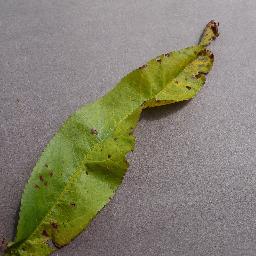
Label: Peach___Bacterial_spot